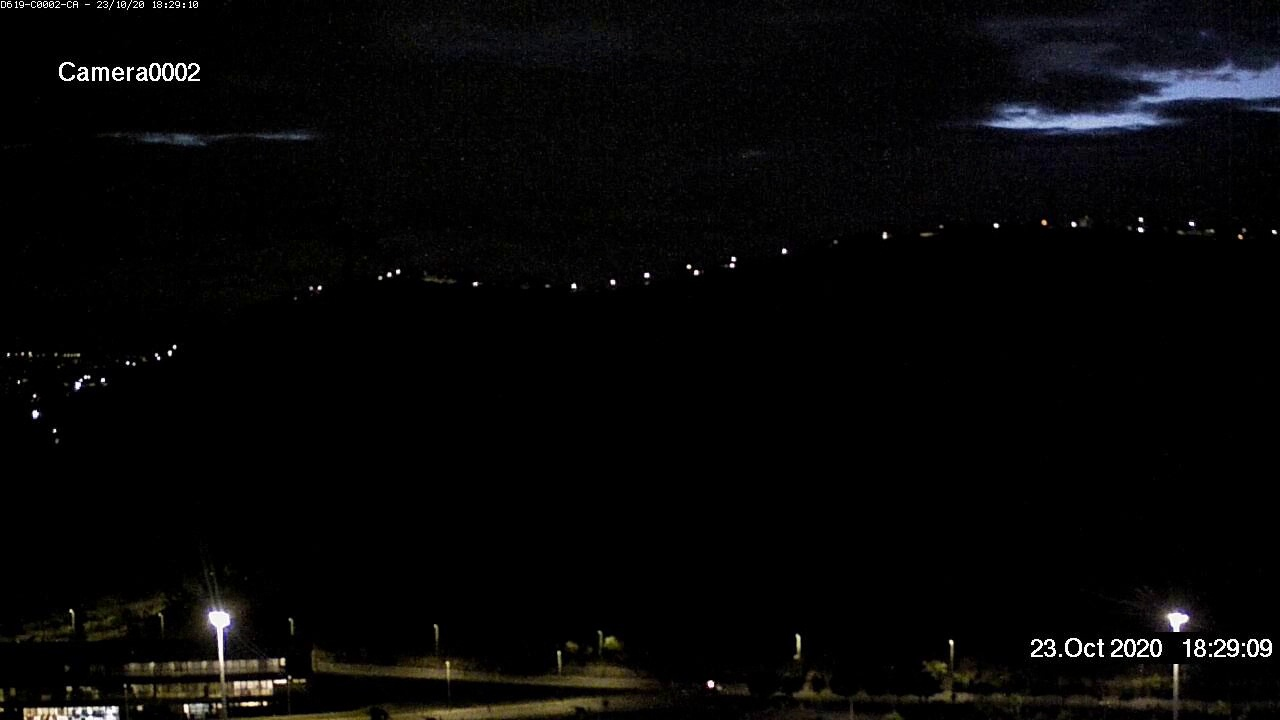
Fire: no
Smoke: no